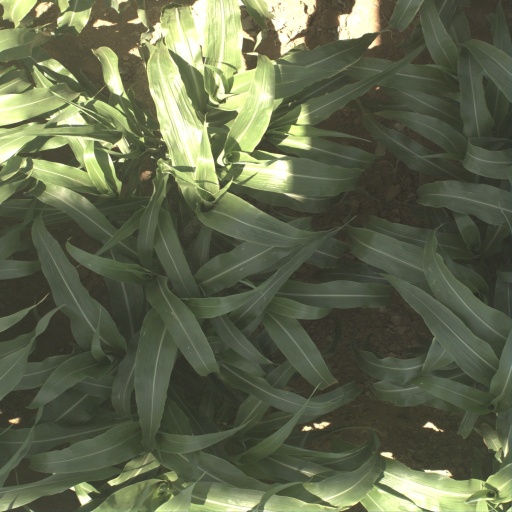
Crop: sorghum